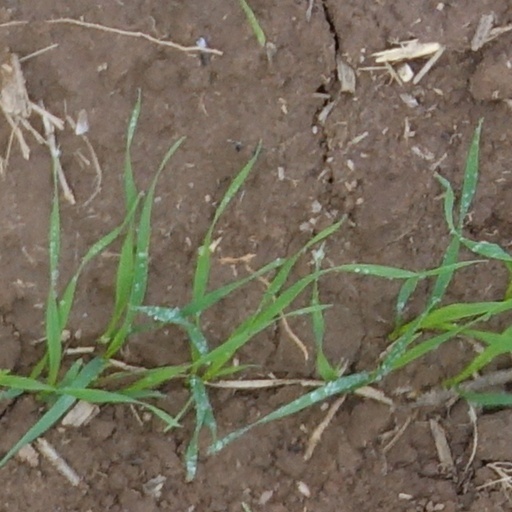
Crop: wheat